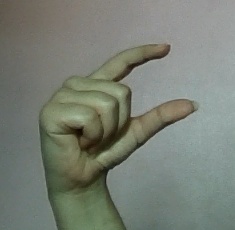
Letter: dal